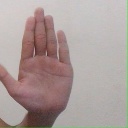
अक्षर: ध